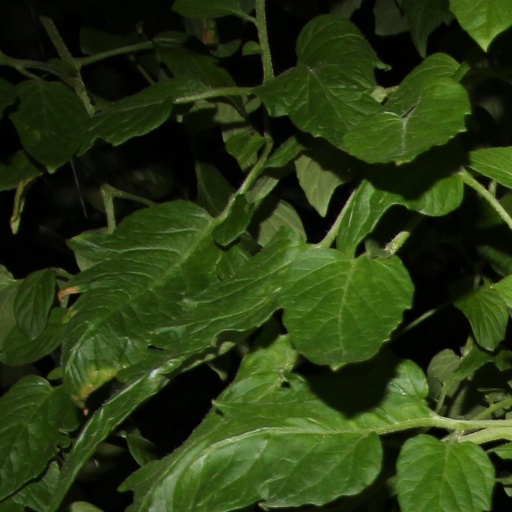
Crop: tomato